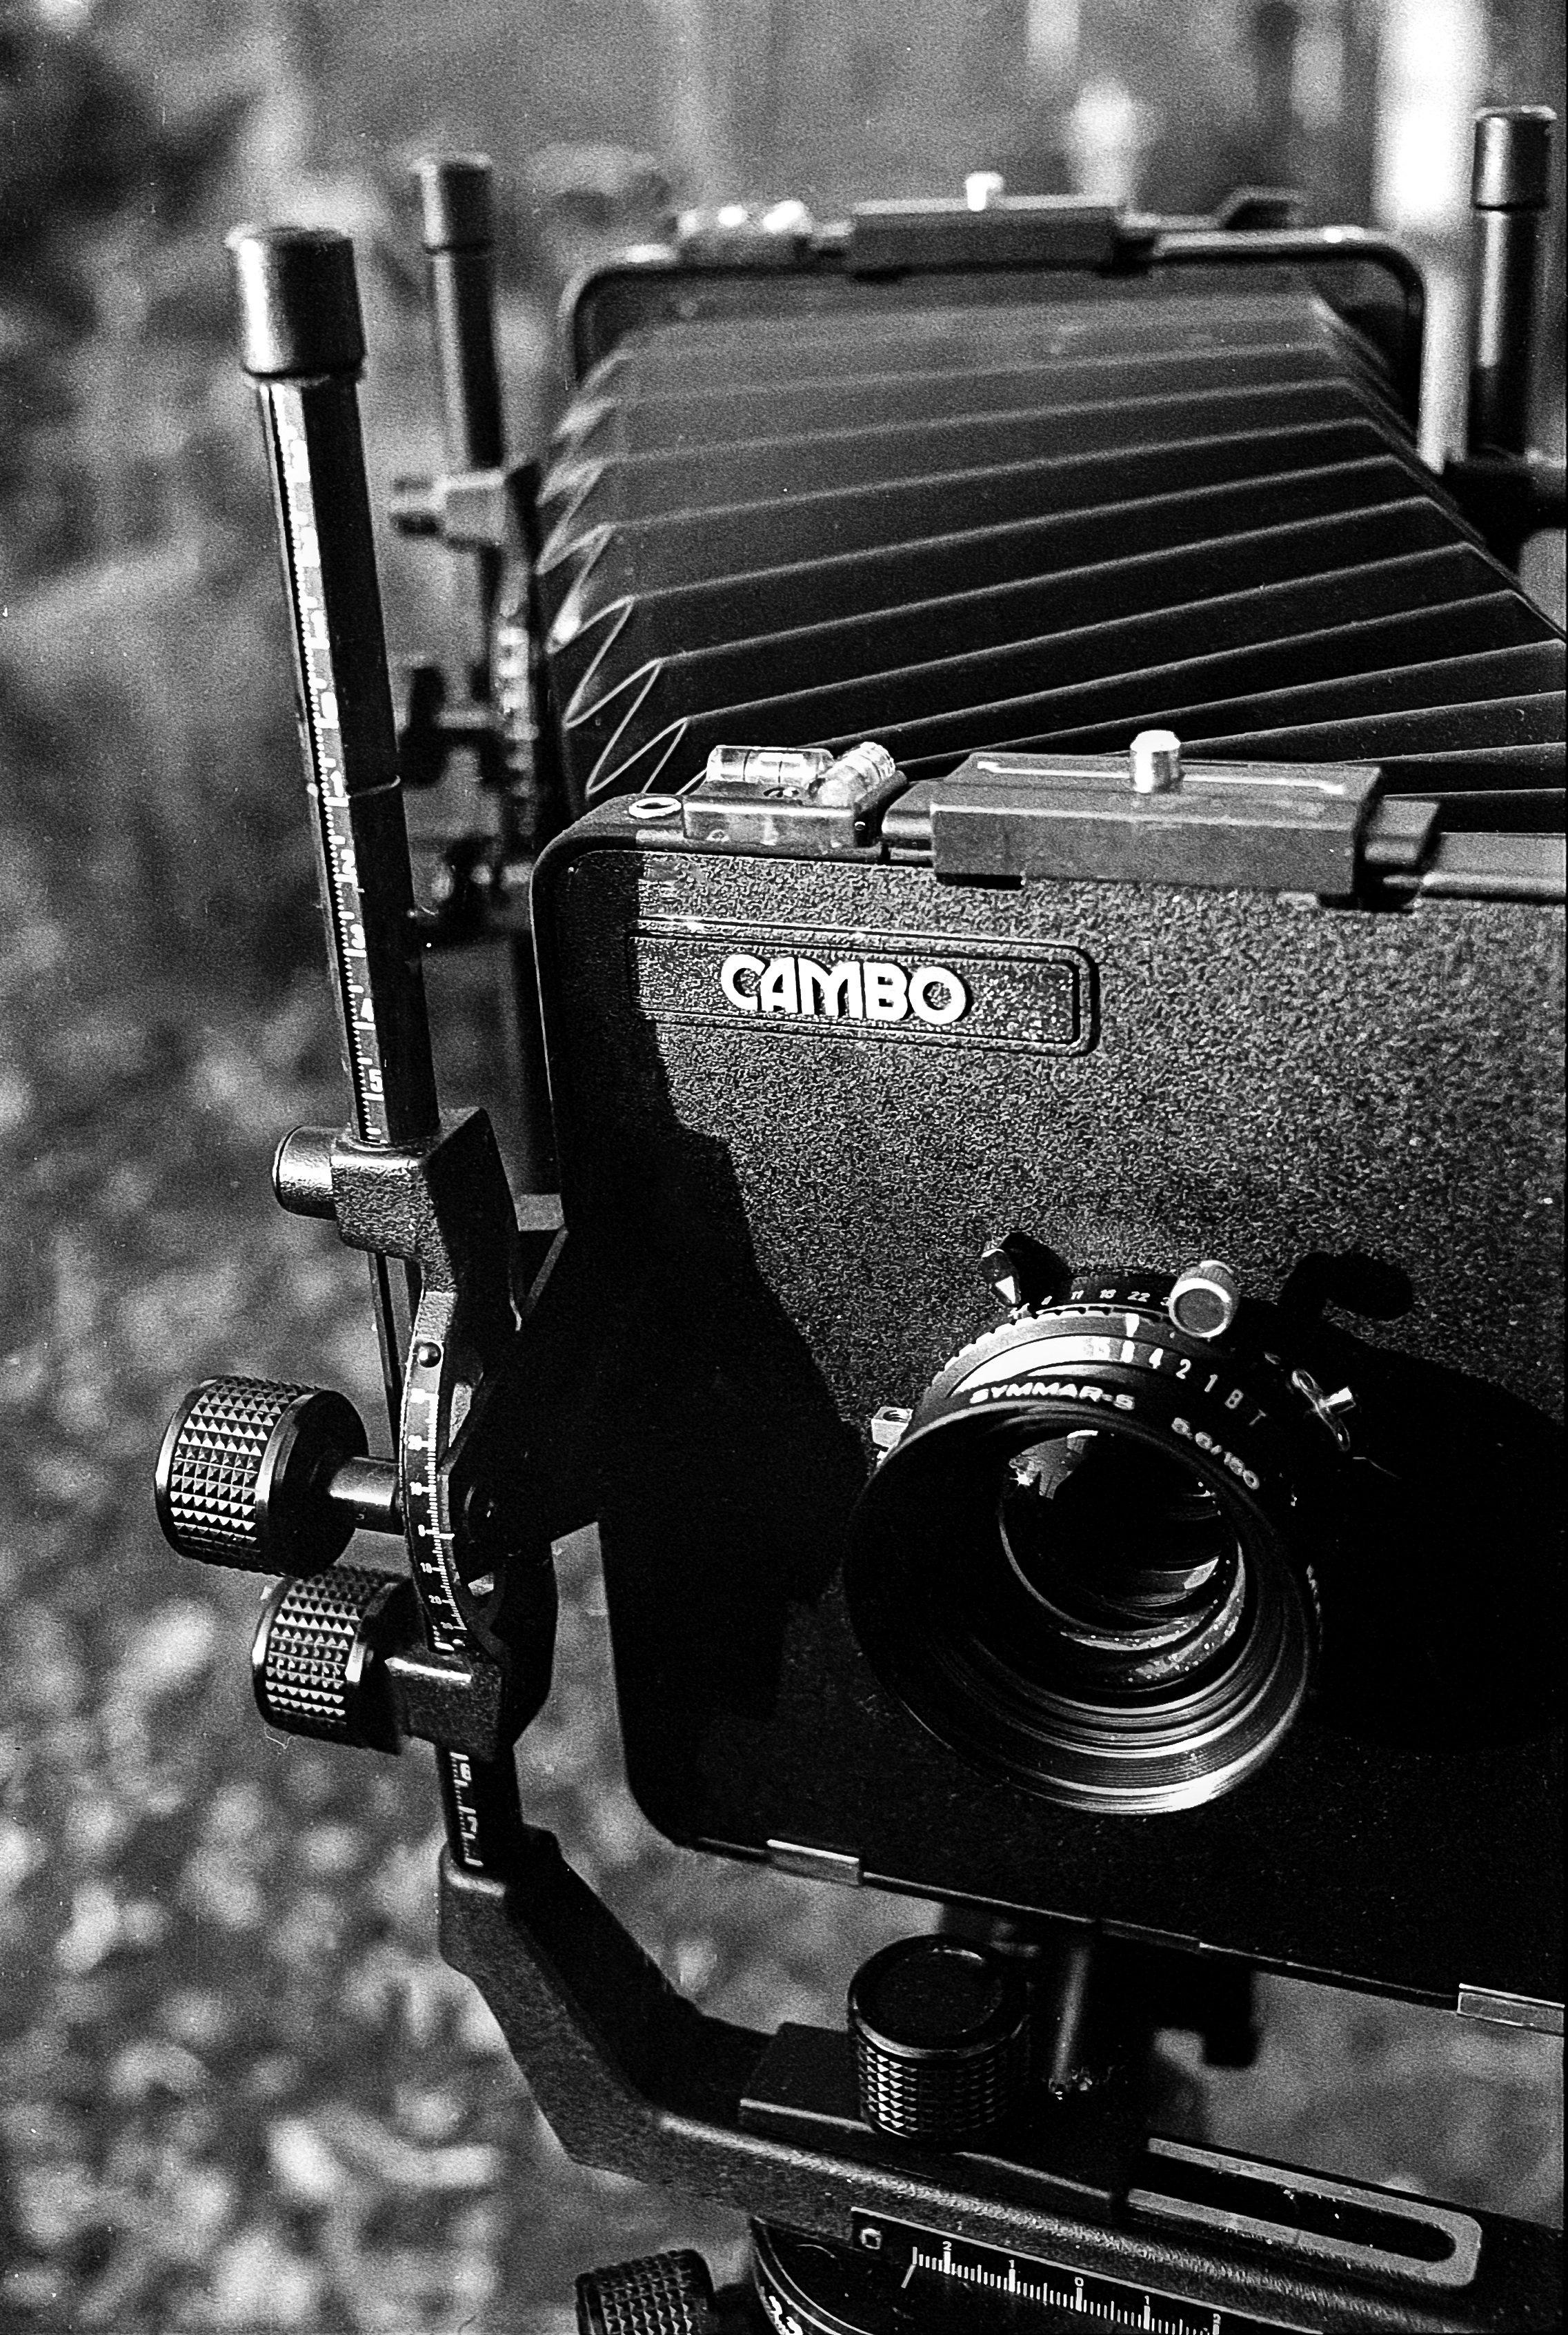
black, black and white, monochrome photography, photography, monochrome, typewriter, wheel, office equipment, engine, film noir